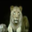
Label: lion